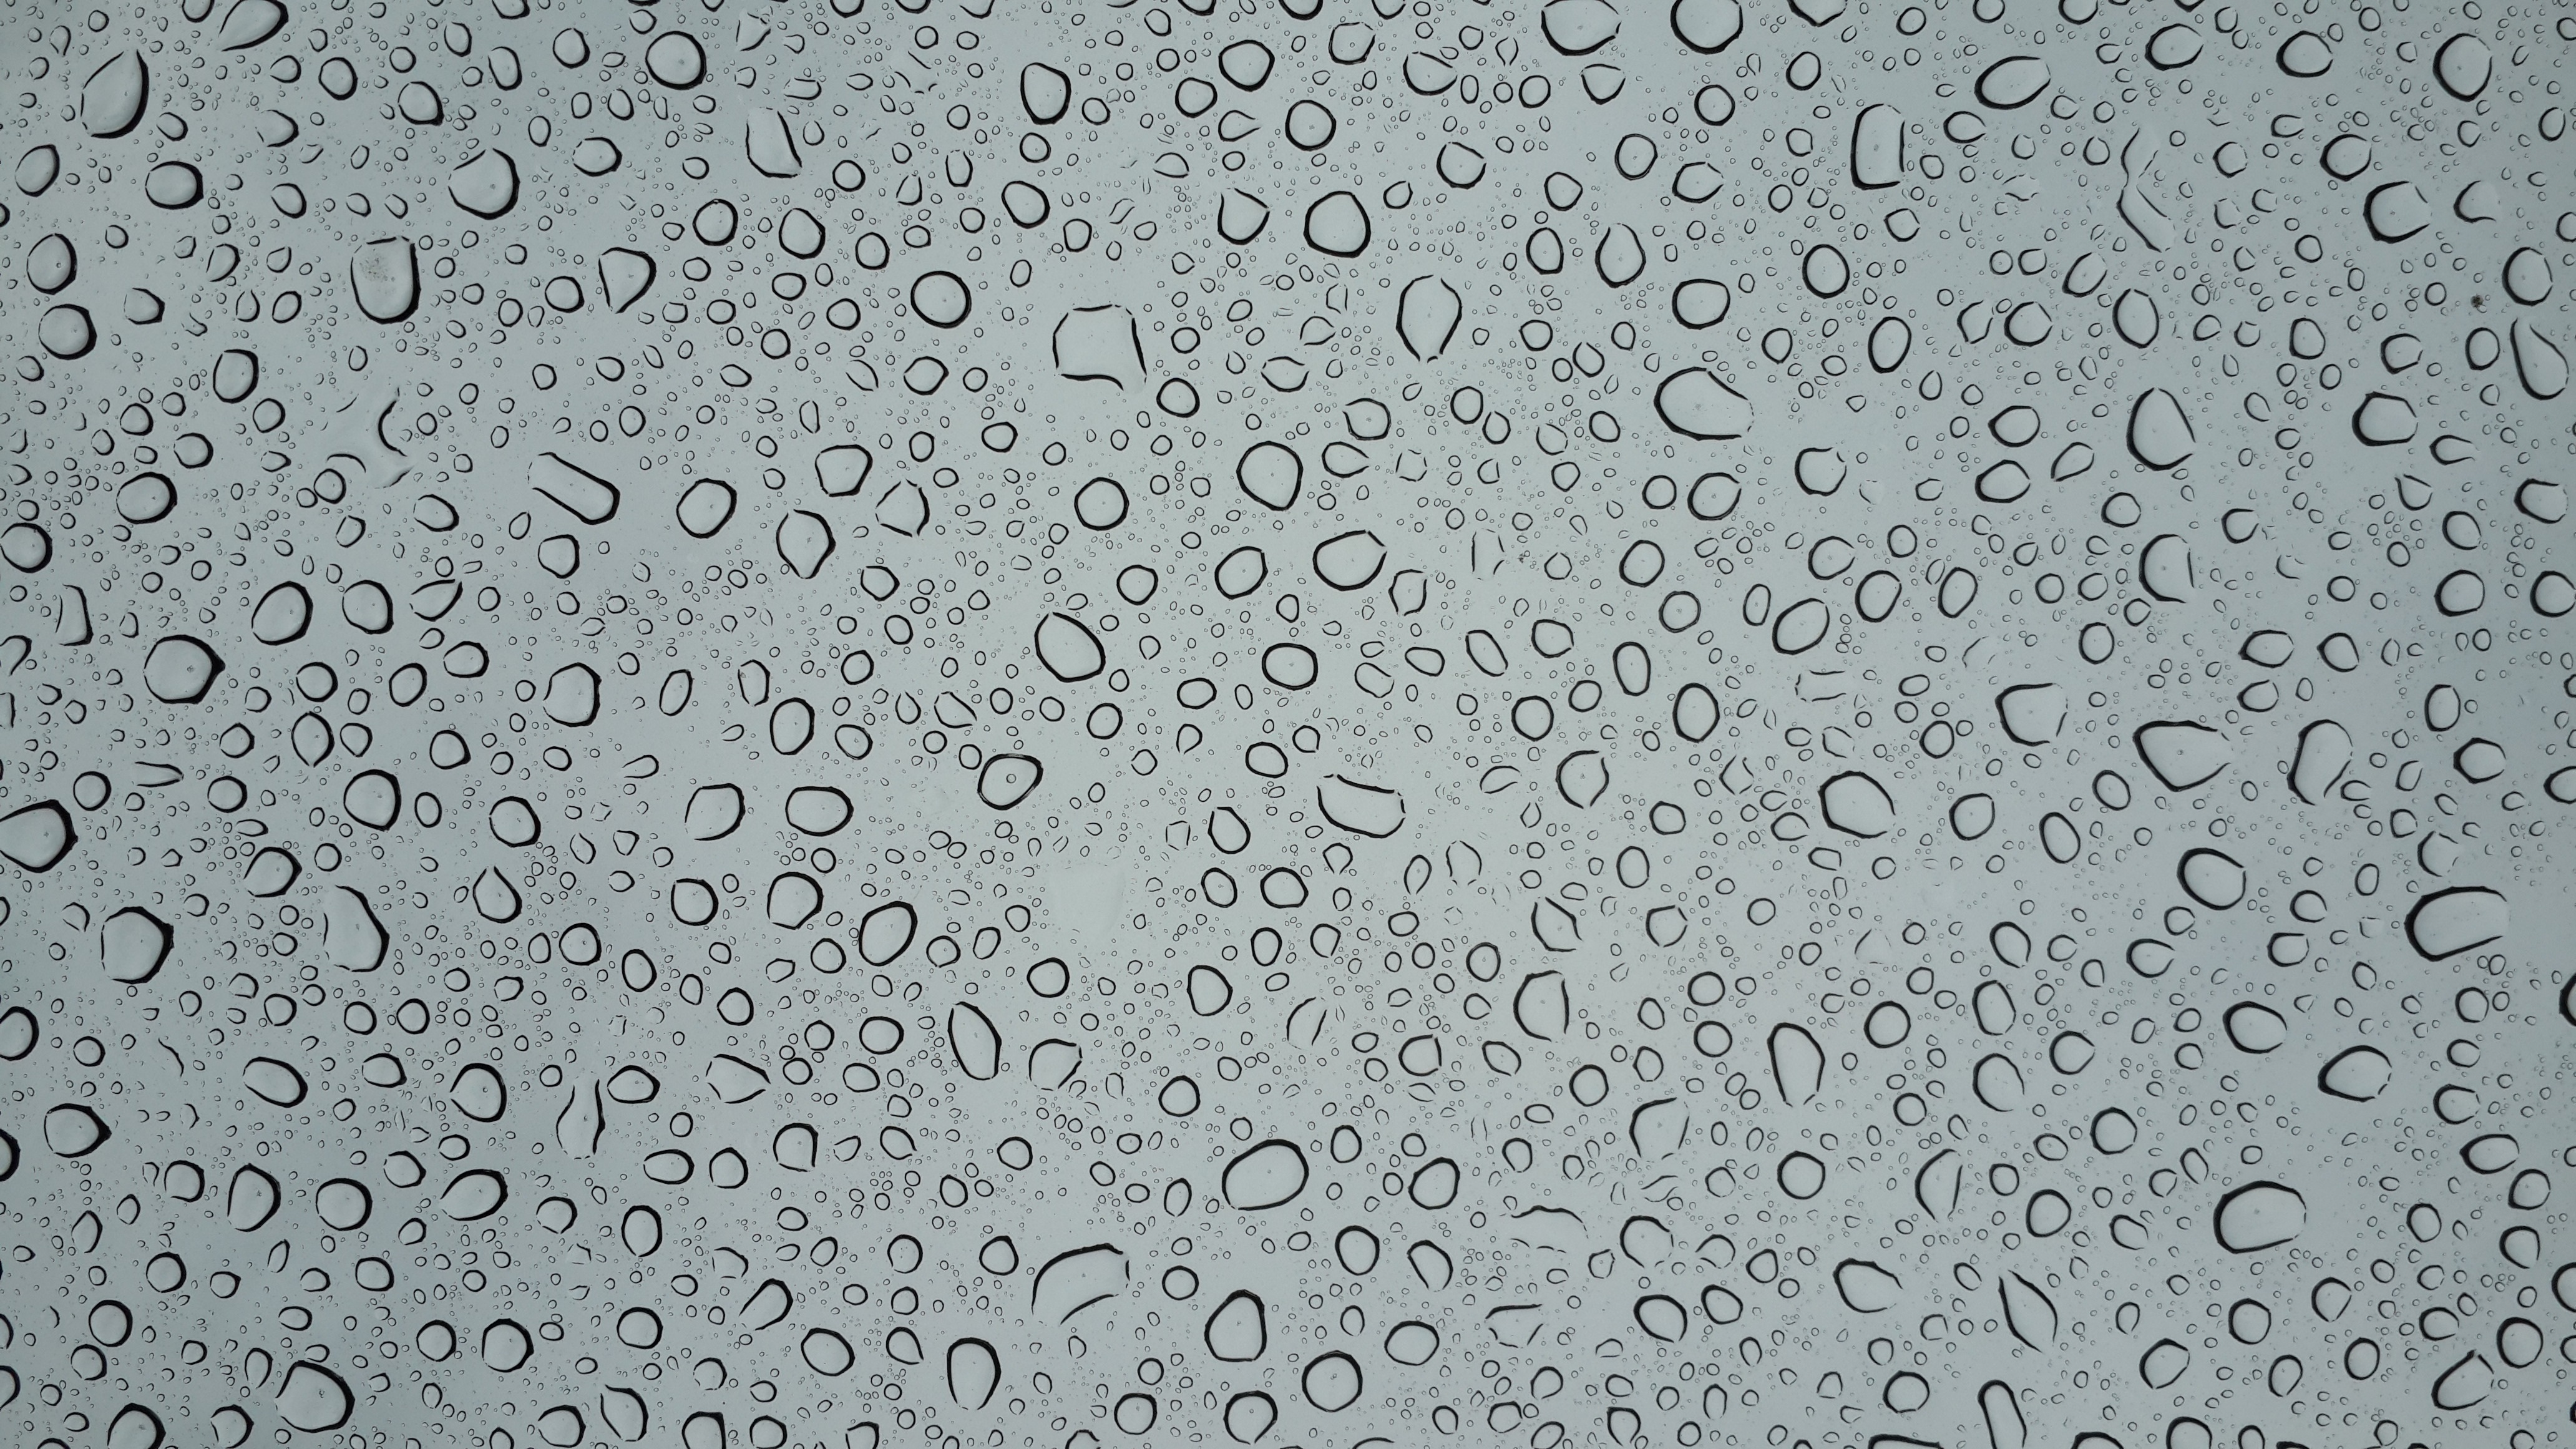
water, texture, rain, water drop, floor, raindrop, wall, pattern, line, soil, circle, drawing, drops, shape, rain drops, water background